Dan Quinn (American football)

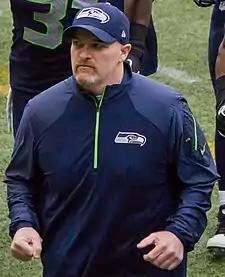
Quinn as defensive coordinator of the Seattle Seahawks, 2013

On January 17, 2013, Quinn was hired by the Seahawks as their defensive coordinator under head coach Pete Carroll. In his first season, the Seahawks led the league in fewest points allowed (231), fewest yards allowed (4,378), and turnovers (39), to become the first team since the 1985 Chicago Bears to accomplish the feat; the Seahawks went on to win Super Bowl XLVIII over the Denver Broncos 43–8. The Seahawks returned to Super Bowl XLIX the following year, losing to the New England Patriots 28–24. Carroll and Quinn were credited with developing the Seattle Cover 3 defense led by a strong secondary known as the Legion of Boom.